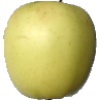
Label: Apple Golden 2